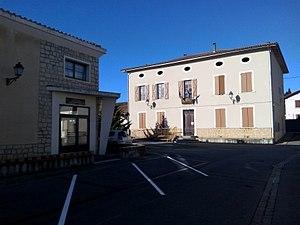
Mairie de Palaminy
Palaminy est une commune française située dans le département de la Haute-Garonne, en région Occitanie.